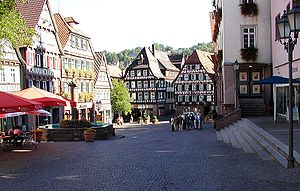
Calw
Torvet set fra oven
Calw er administrationsby i i landkreis Calw, i den tyske delstat Baden-Württemberg. Den ligger omkring 18 kilometer syd for Pforzheim og 33 kilometer vest for Stuttgart.